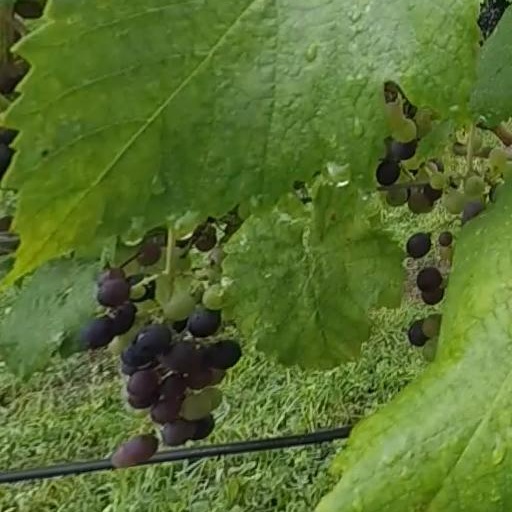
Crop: grape